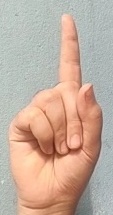
ASL sign: 1